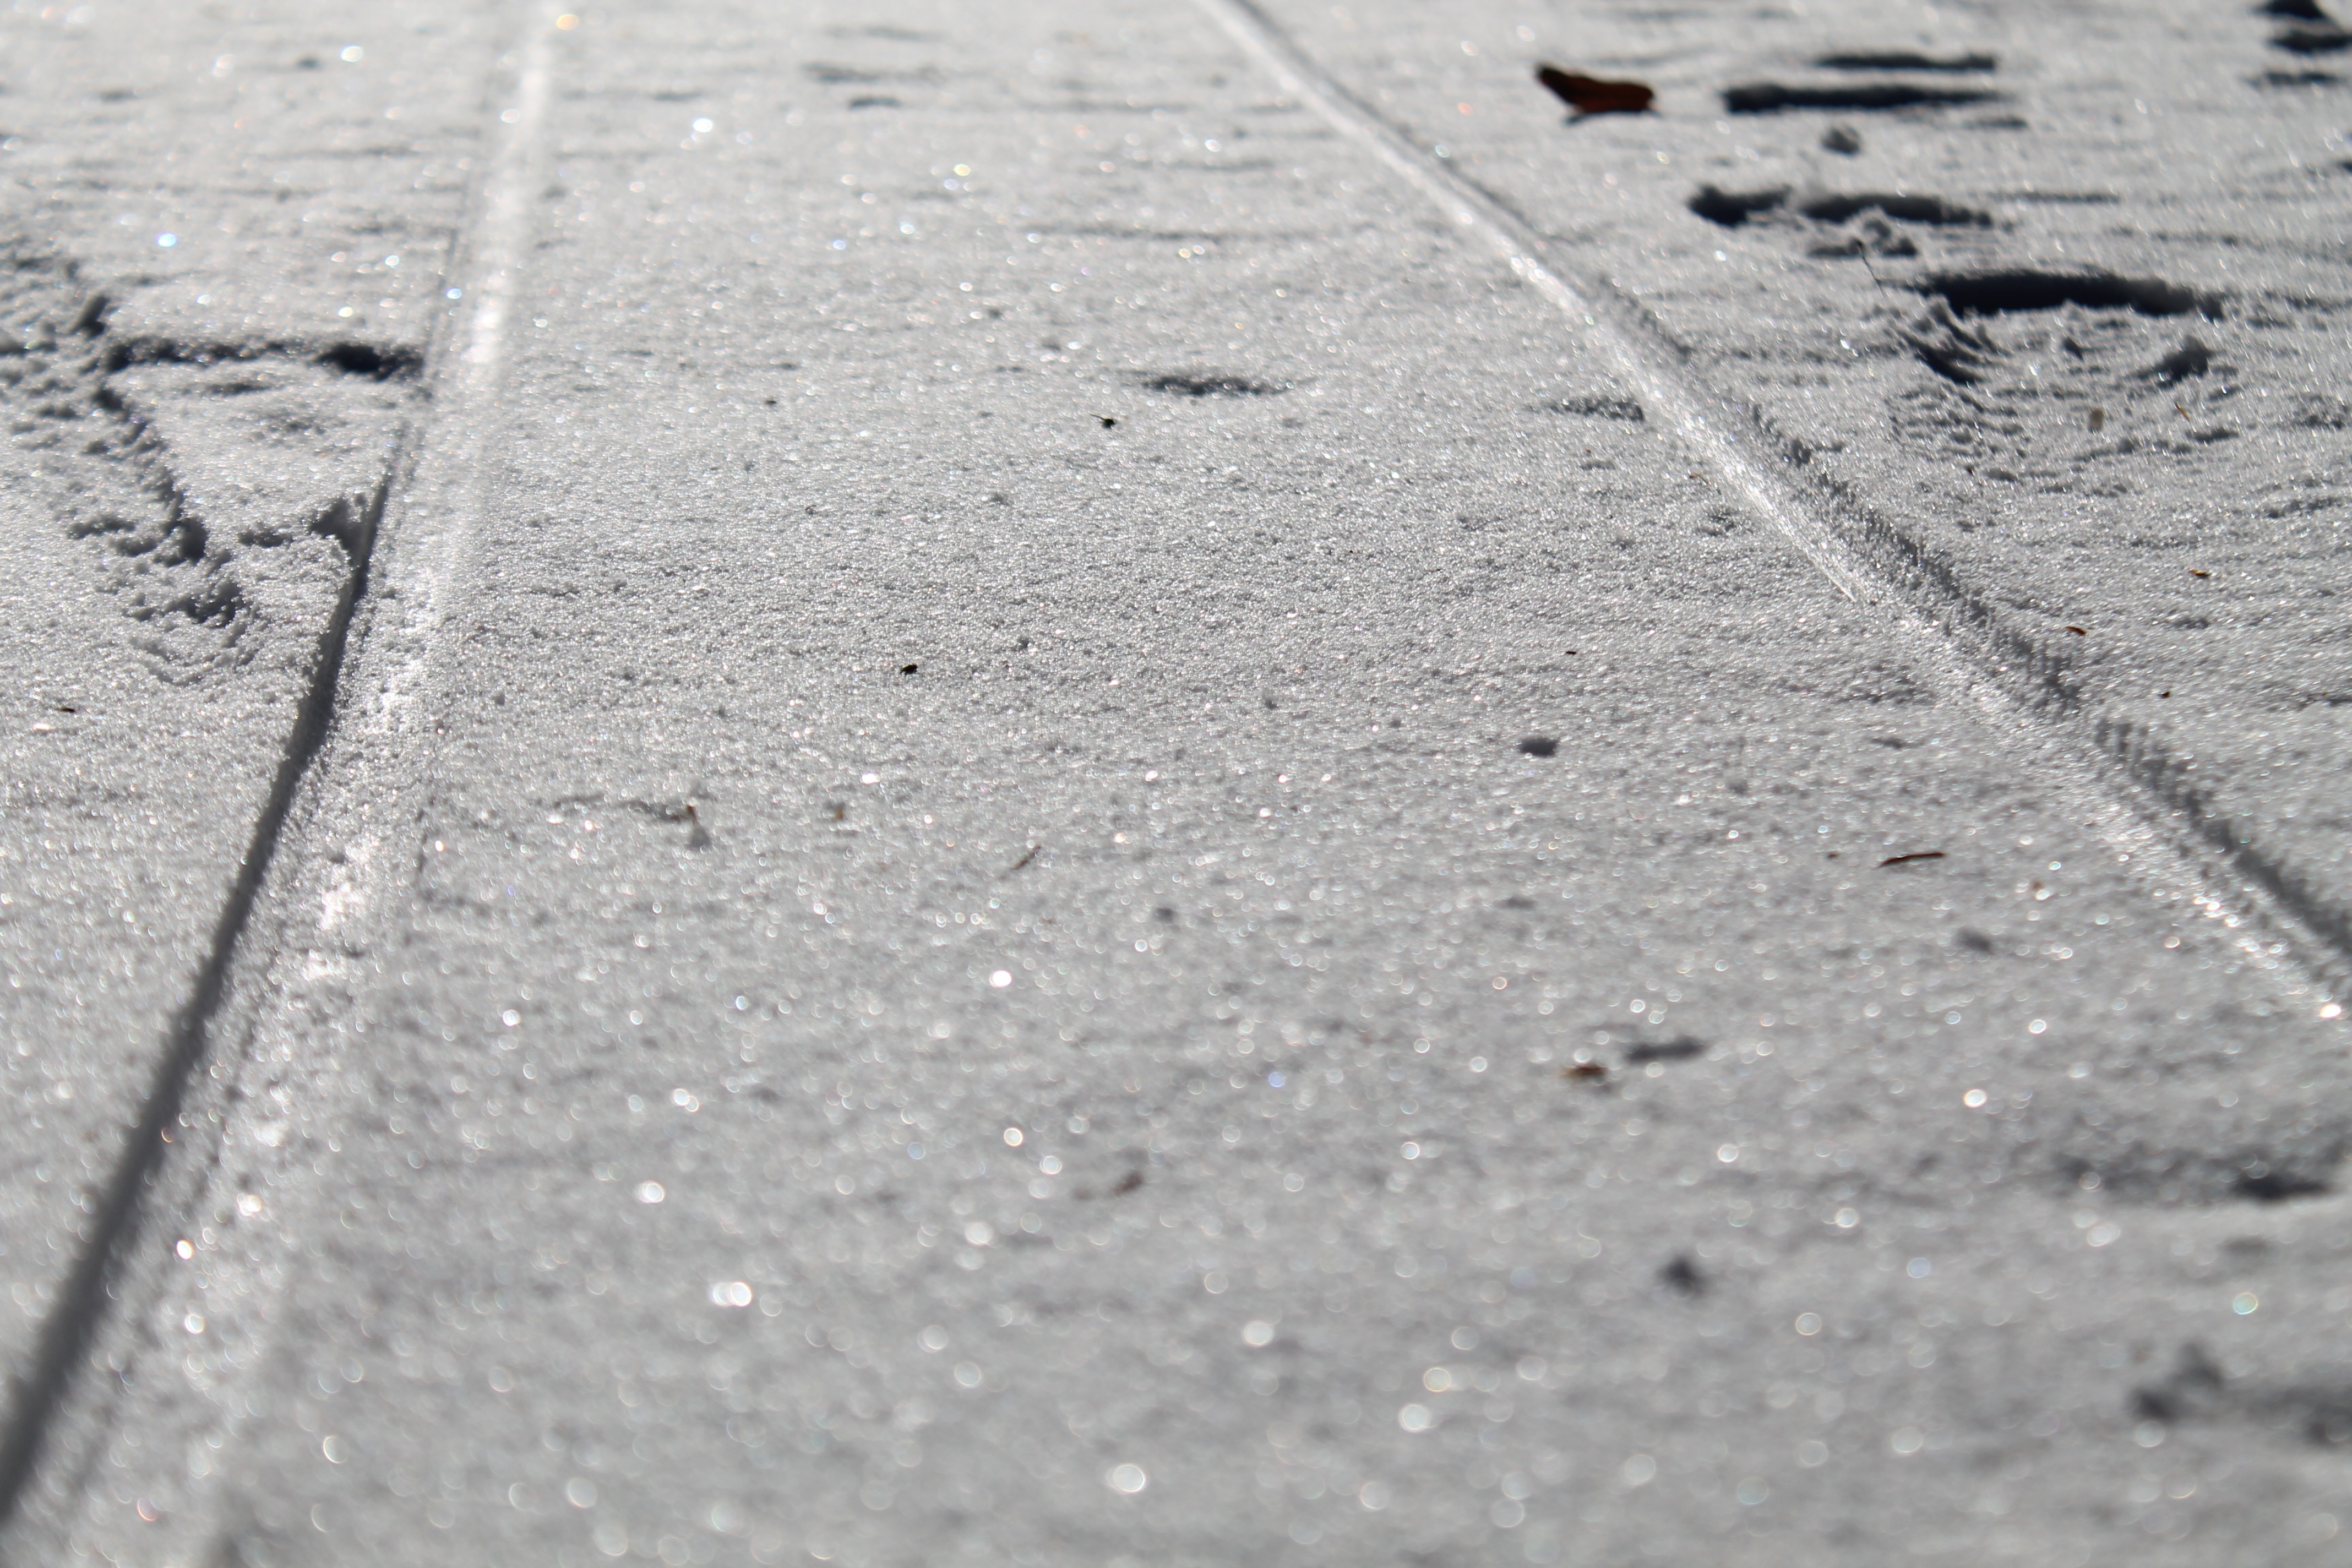
snow, cold, winter, light, road, sidewalk, floor, asphalt, line, smooth, soil, monochrome, leisure, lane, straight, fun, runway, slide, shape, away, winter sports, toboggan, flooring, road surface, wooden sled, sleigh ride, sled tracks